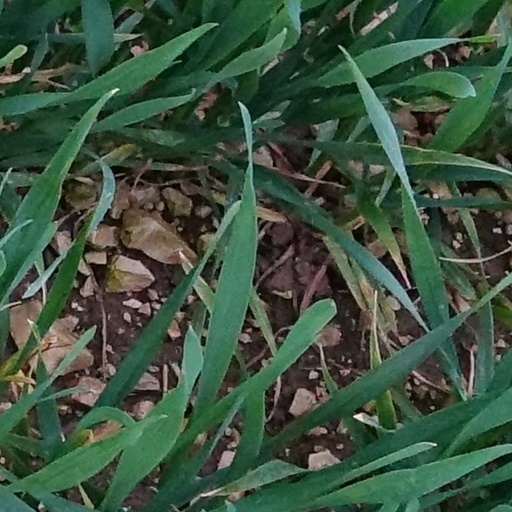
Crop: wheat